Confederate Memorial Hall Museum

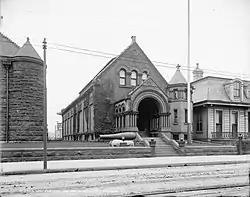
Confederate Memorial Hall (circa 1900).

Confederate Memorial Hall Museum is a museum located in New Orleans which contains historical artifacts related to the Confederate States of America (C.S.A.) and the American Civil War. It is historically also known as "Memorial Hall". It houses the second-largest collection of Confederate Civil War items in the world, behind the American Civil War Museum in Richmond, Virginia. The museum has been advertised as "Louisiana's Civil War Museum" and as "Louisiana's Oldest Museum".